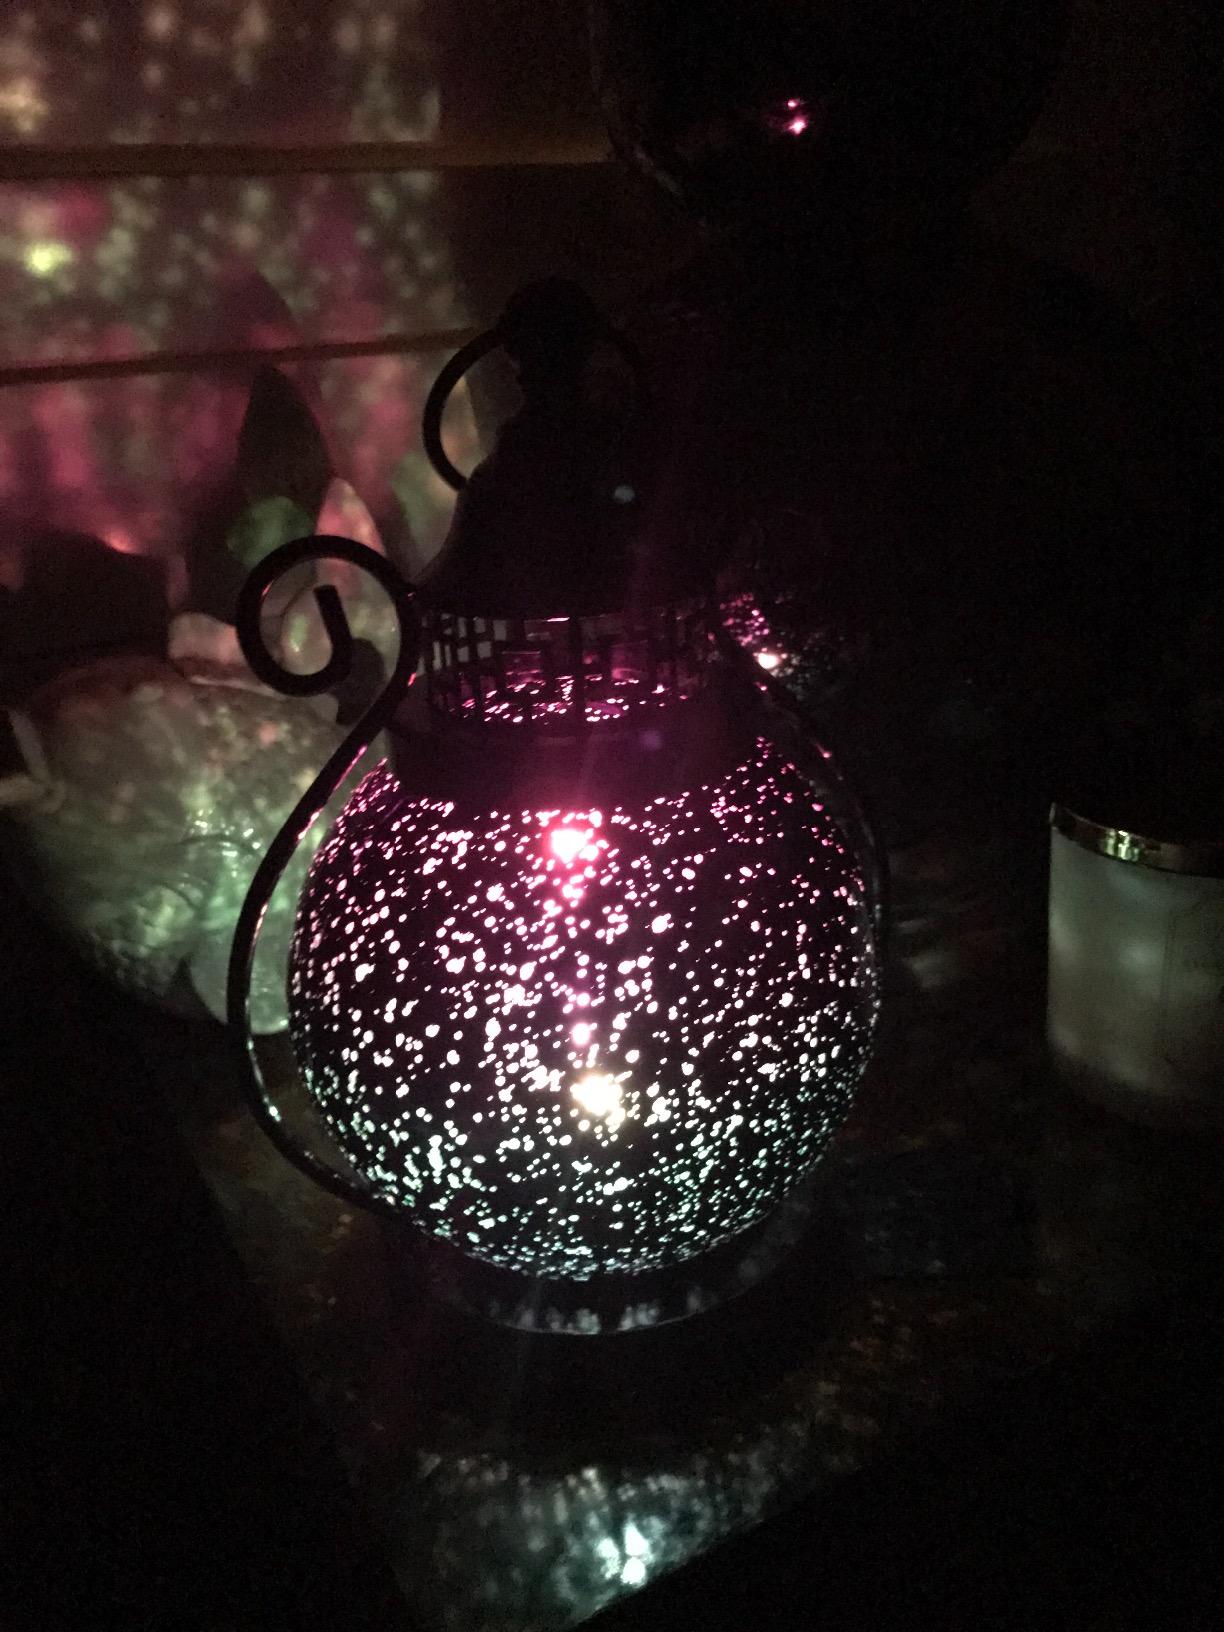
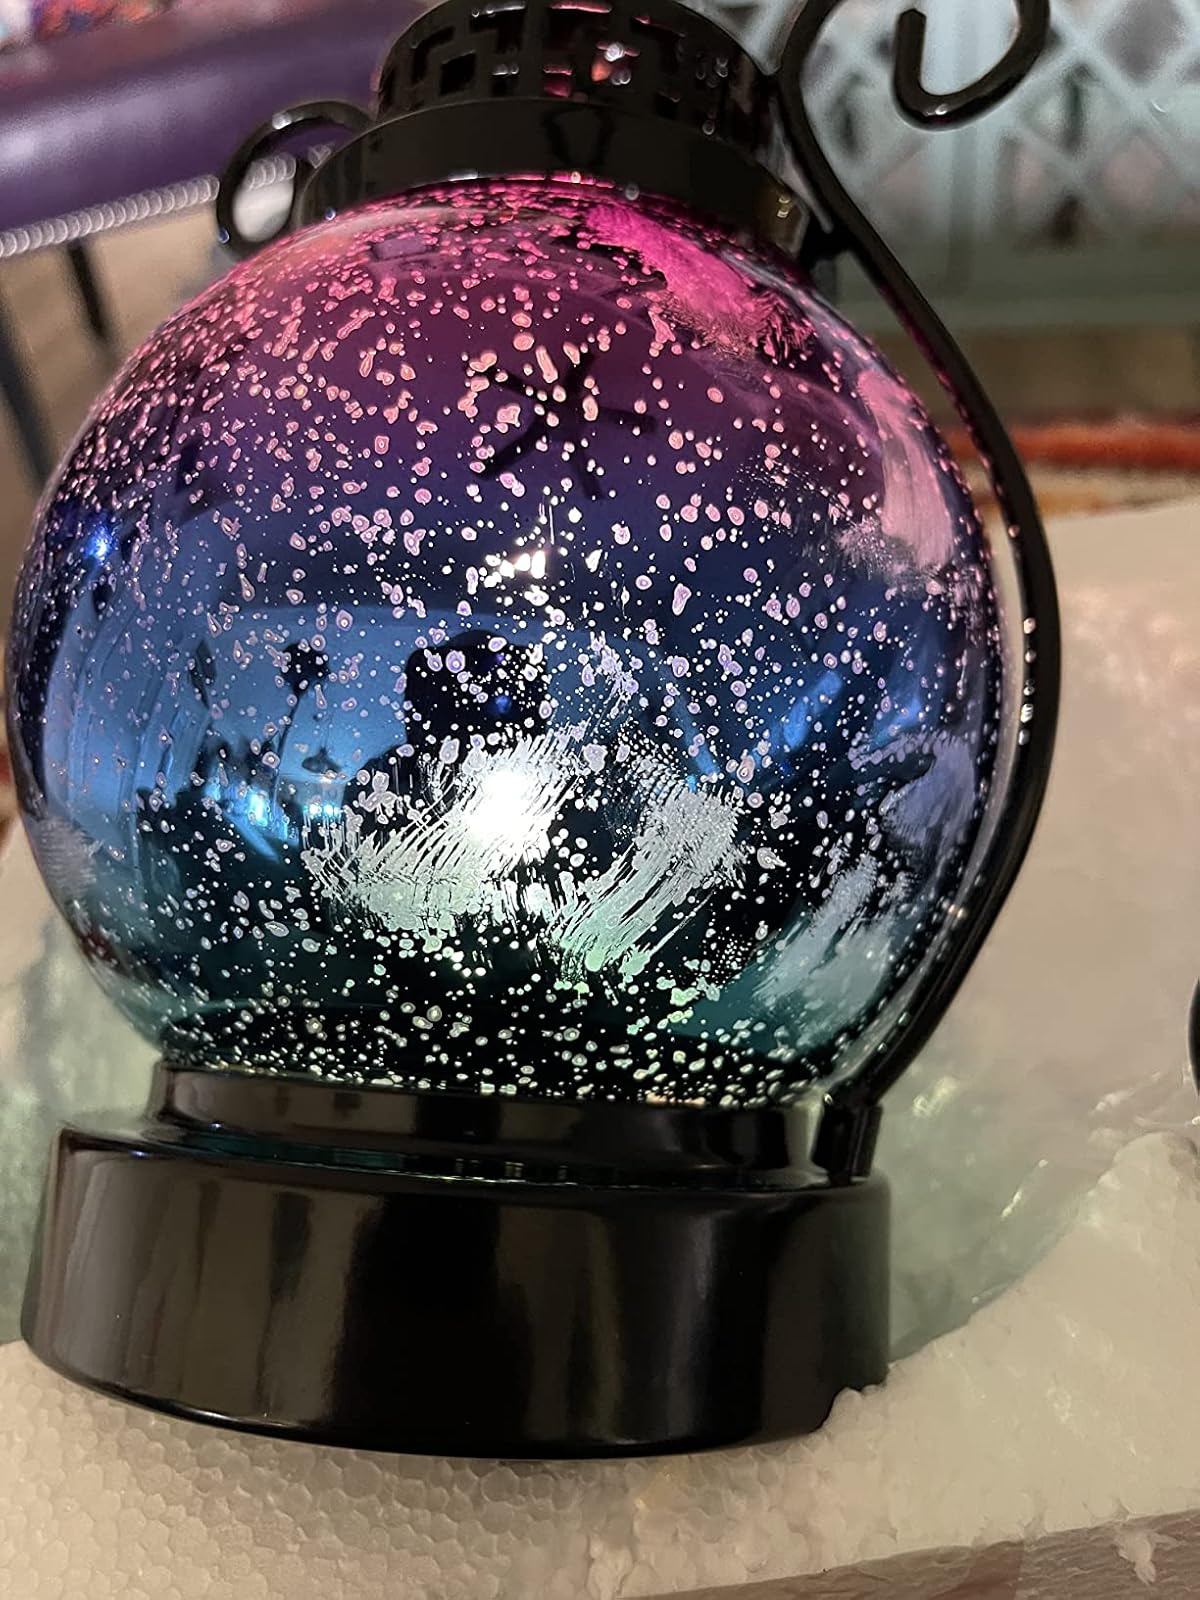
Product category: lantern
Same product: yes